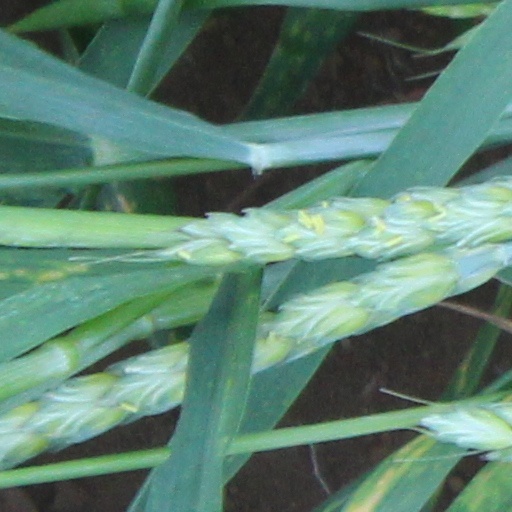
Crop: wheat